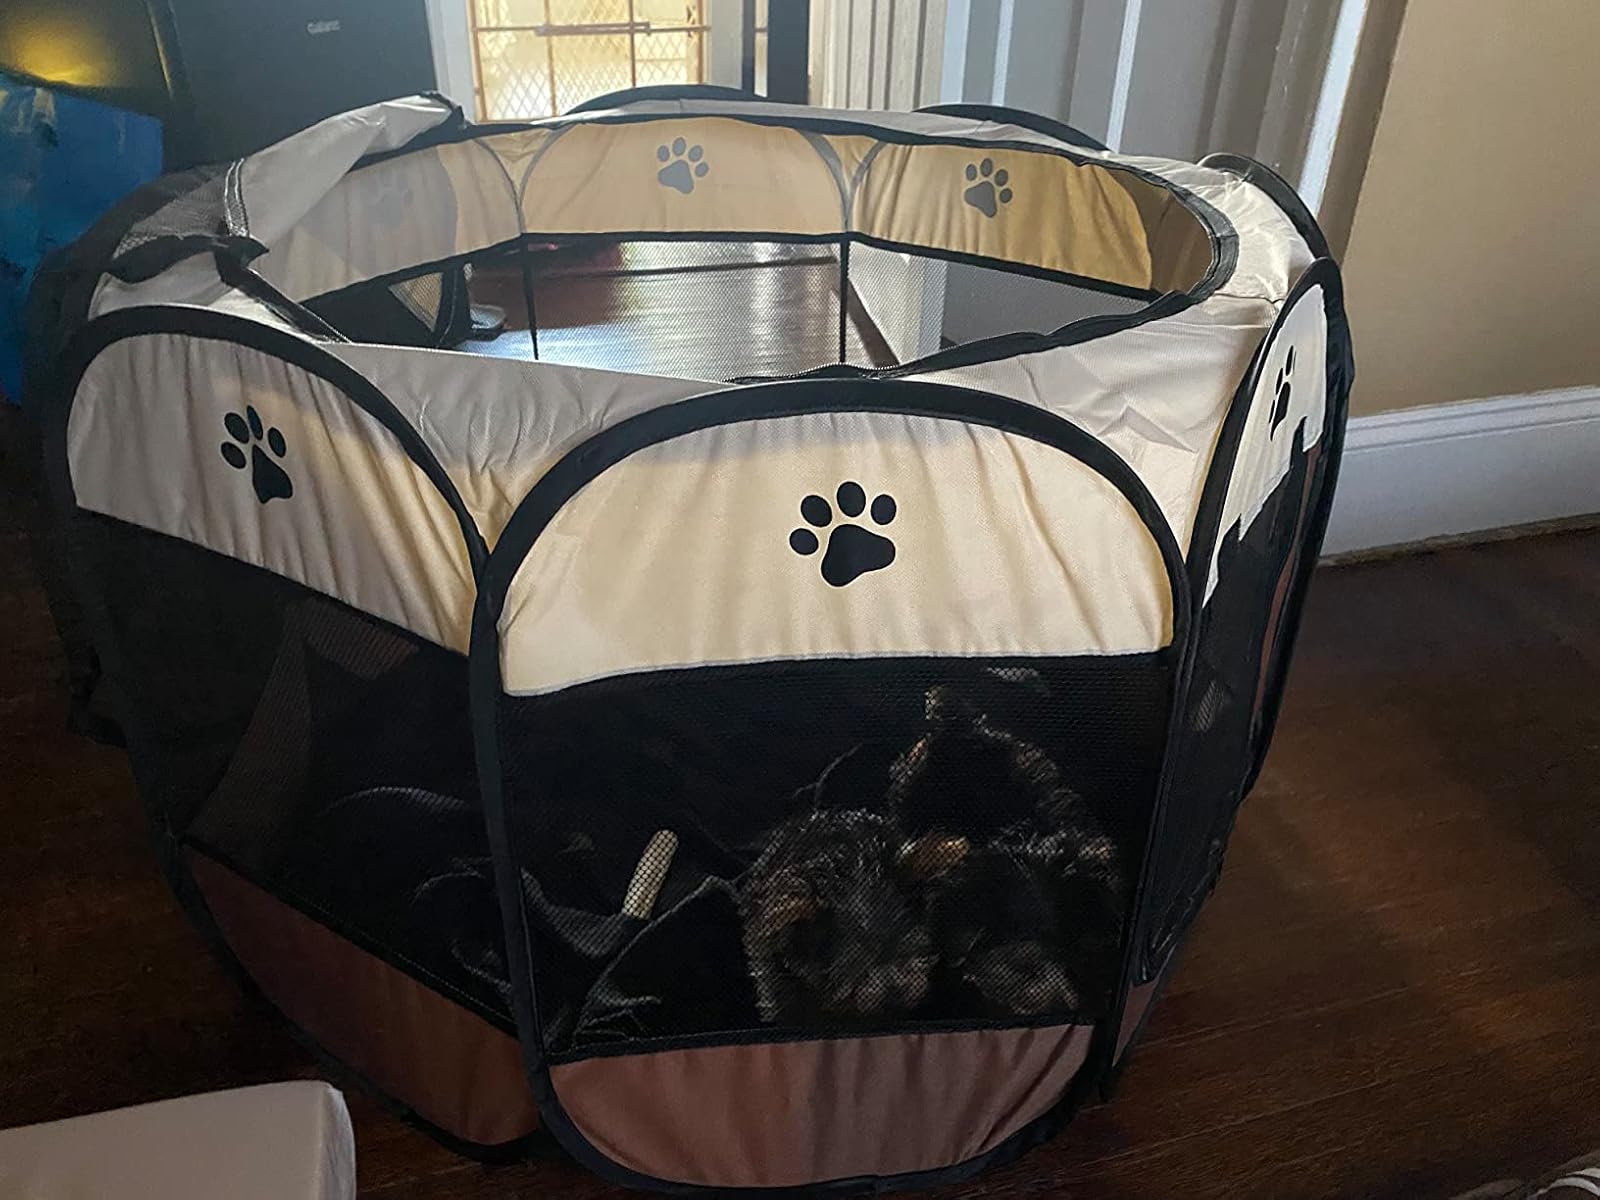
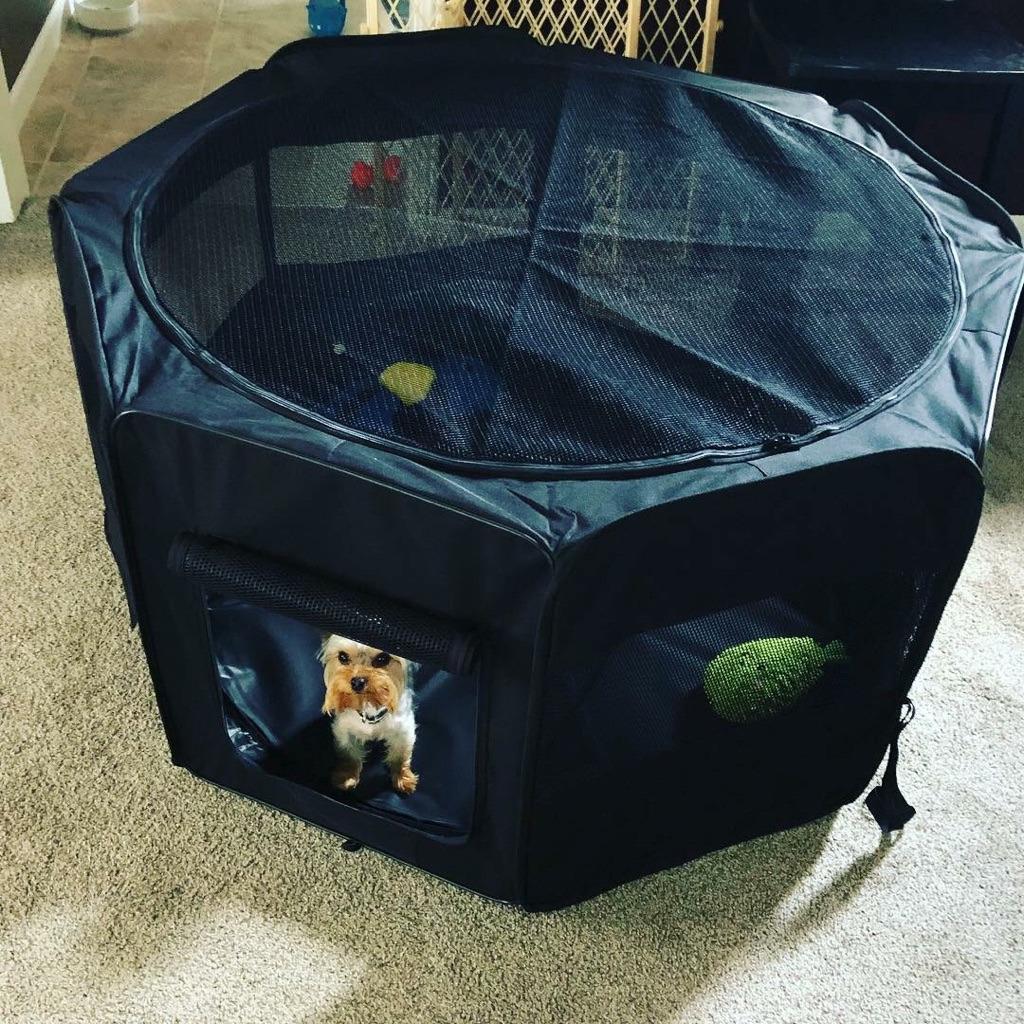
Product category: items_kennel
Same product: no